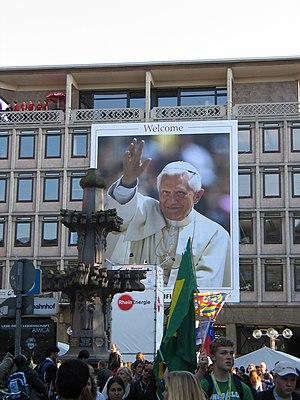
Joseph Aloisius Ratzinger, né le 16 avril 1927 à Marktl, dans l'État libre de Bavière, en Allemagne, est un prélat et théologien catholique allemand, élu pape le 19 avril 2005 sous le nom de Benoît XVI. En qualité d'évêque de Rome, il est le 265ᵉ pape de l'Église catholique jusqu’à sa renonciation en 2013.
Les XXᵉ journées mondiales de la jeunesse 2005 ont lieu à Cologne en Allemagne du 16 au 21 août 2005. Ce sont près de 400 000 participants de 16 à 30 ans venant de 120 pays qui sont attendus au côté du pape Benoît XVI durant cette semaine. Ils seront accompagnés d'environ 600 évêques et cardinaux ainsi que 4 000 journalistes pour couvrir l'événement.